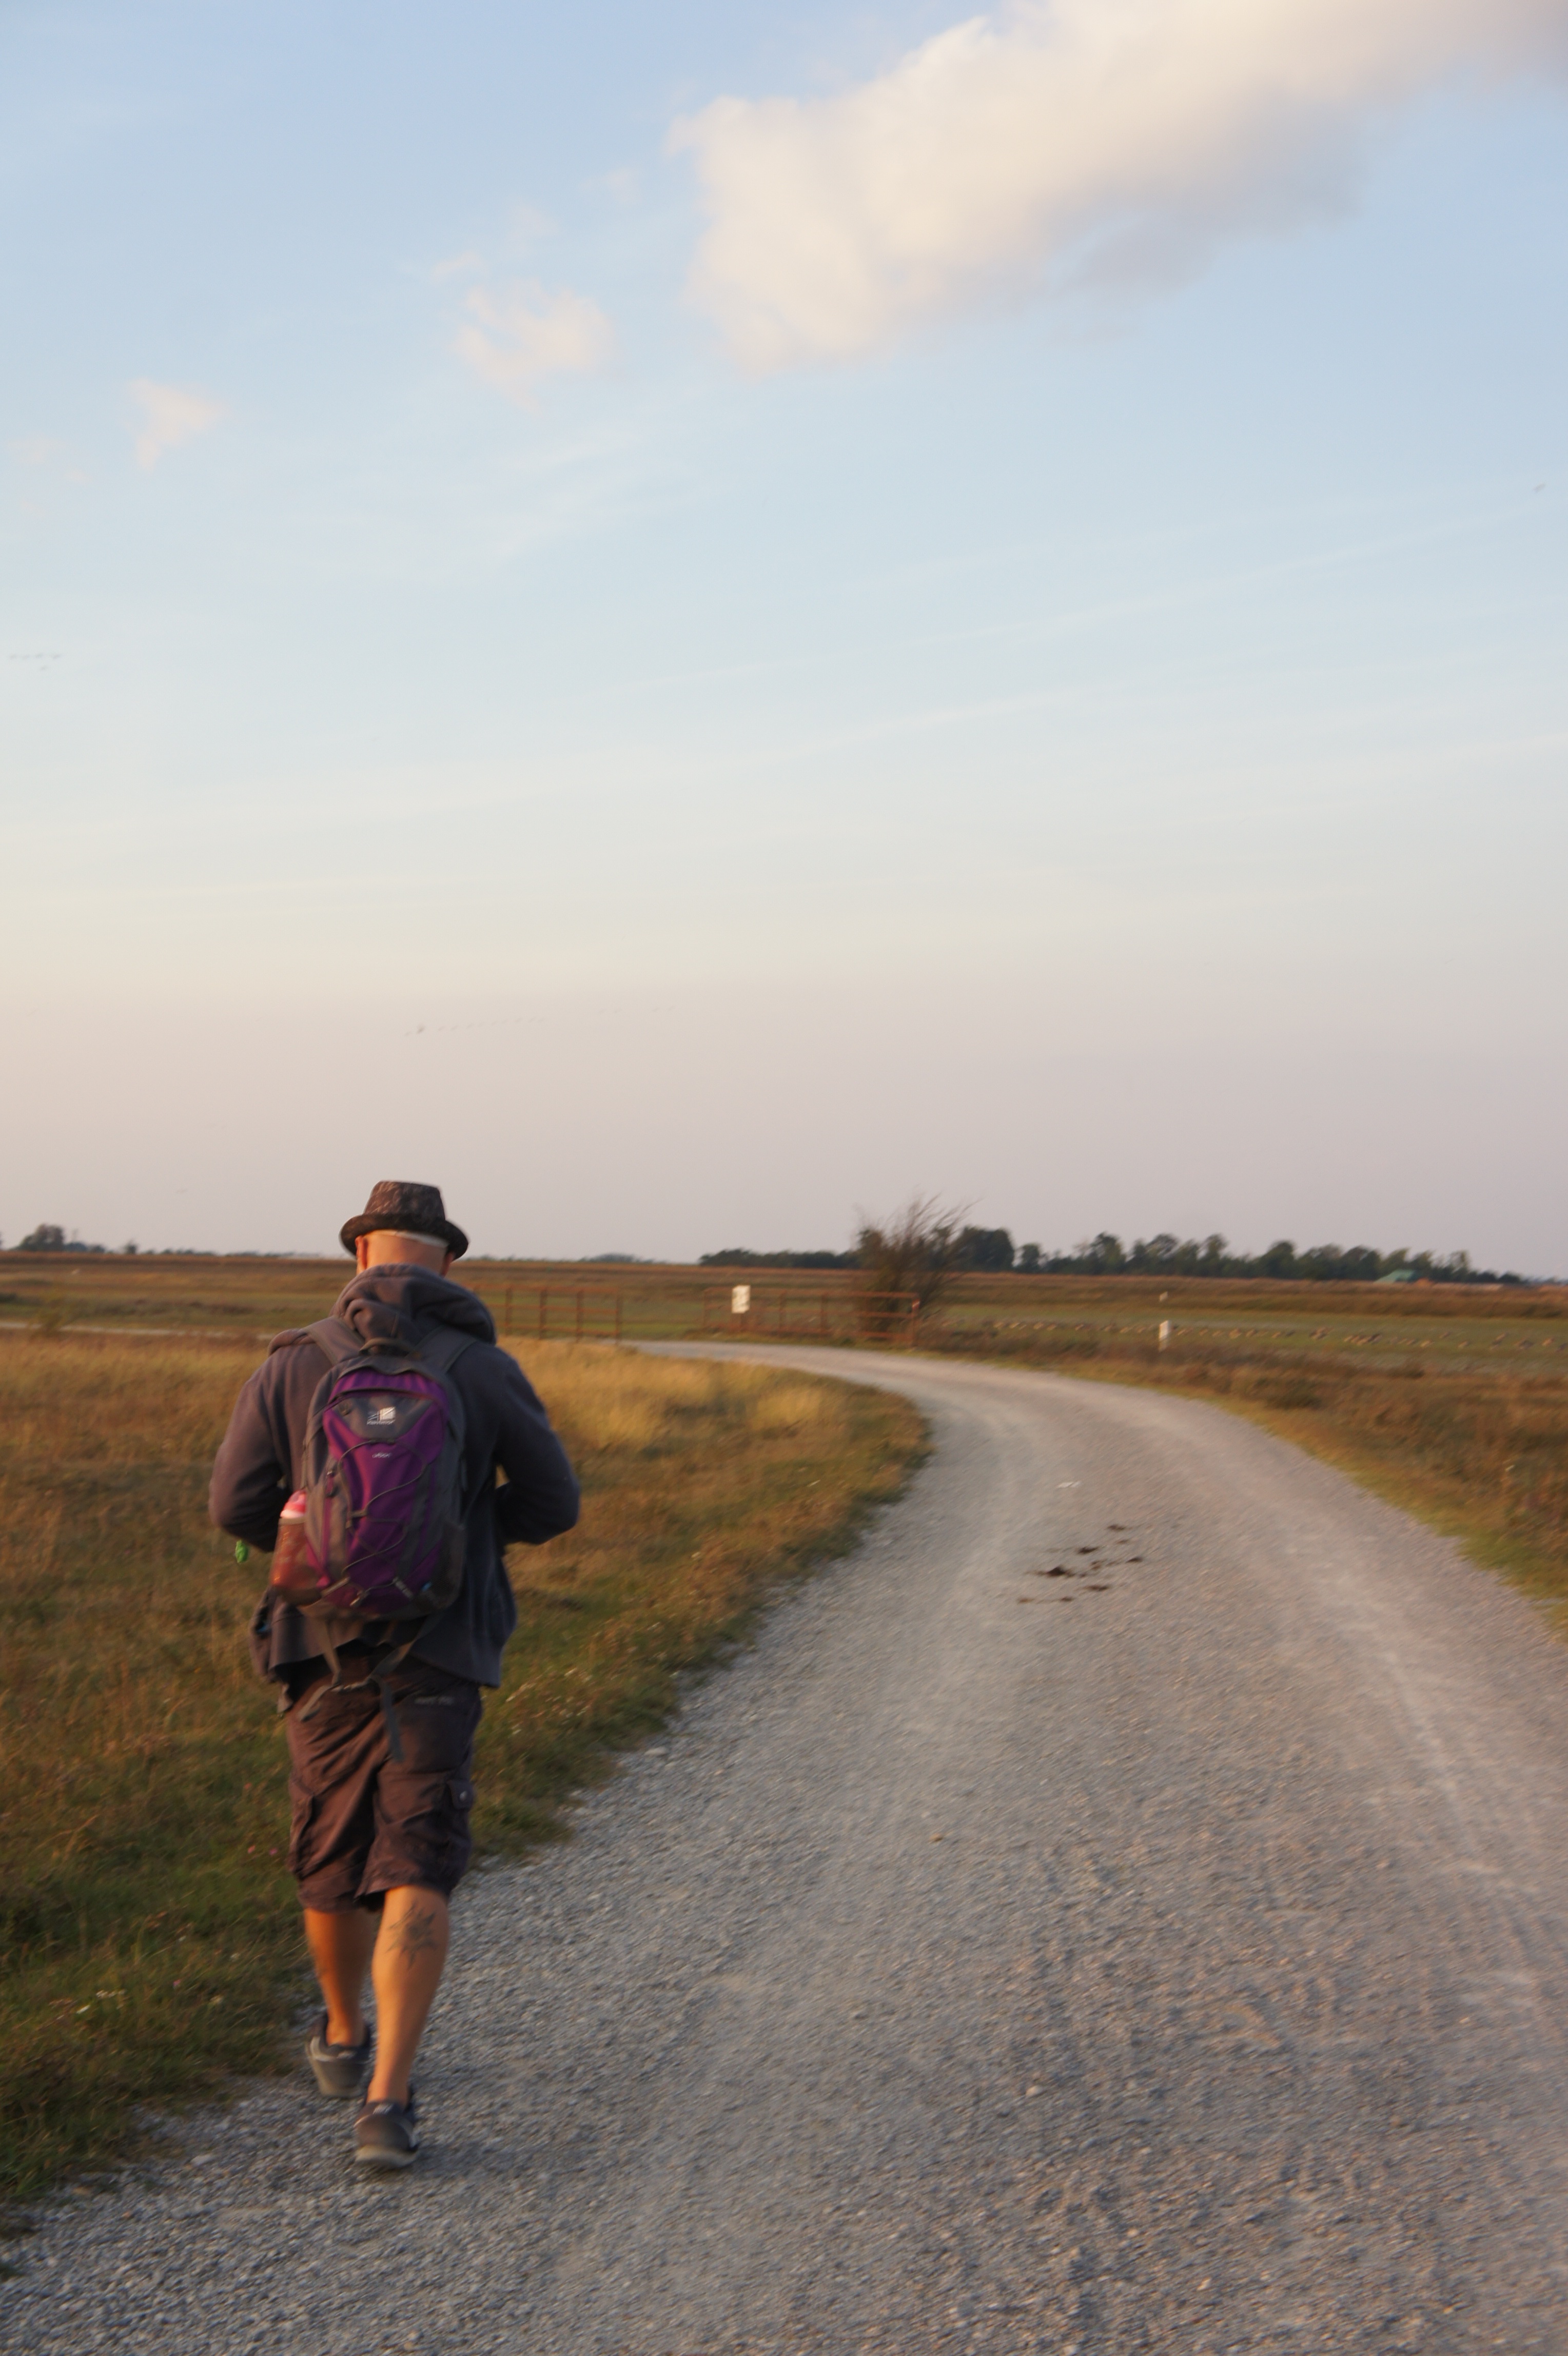
beach, sea, coast, sand, horizon, walking, sky, road, morning, hill, vacation, hike, road trip, clouds, rural area, seewinkel, burgenland, long paints